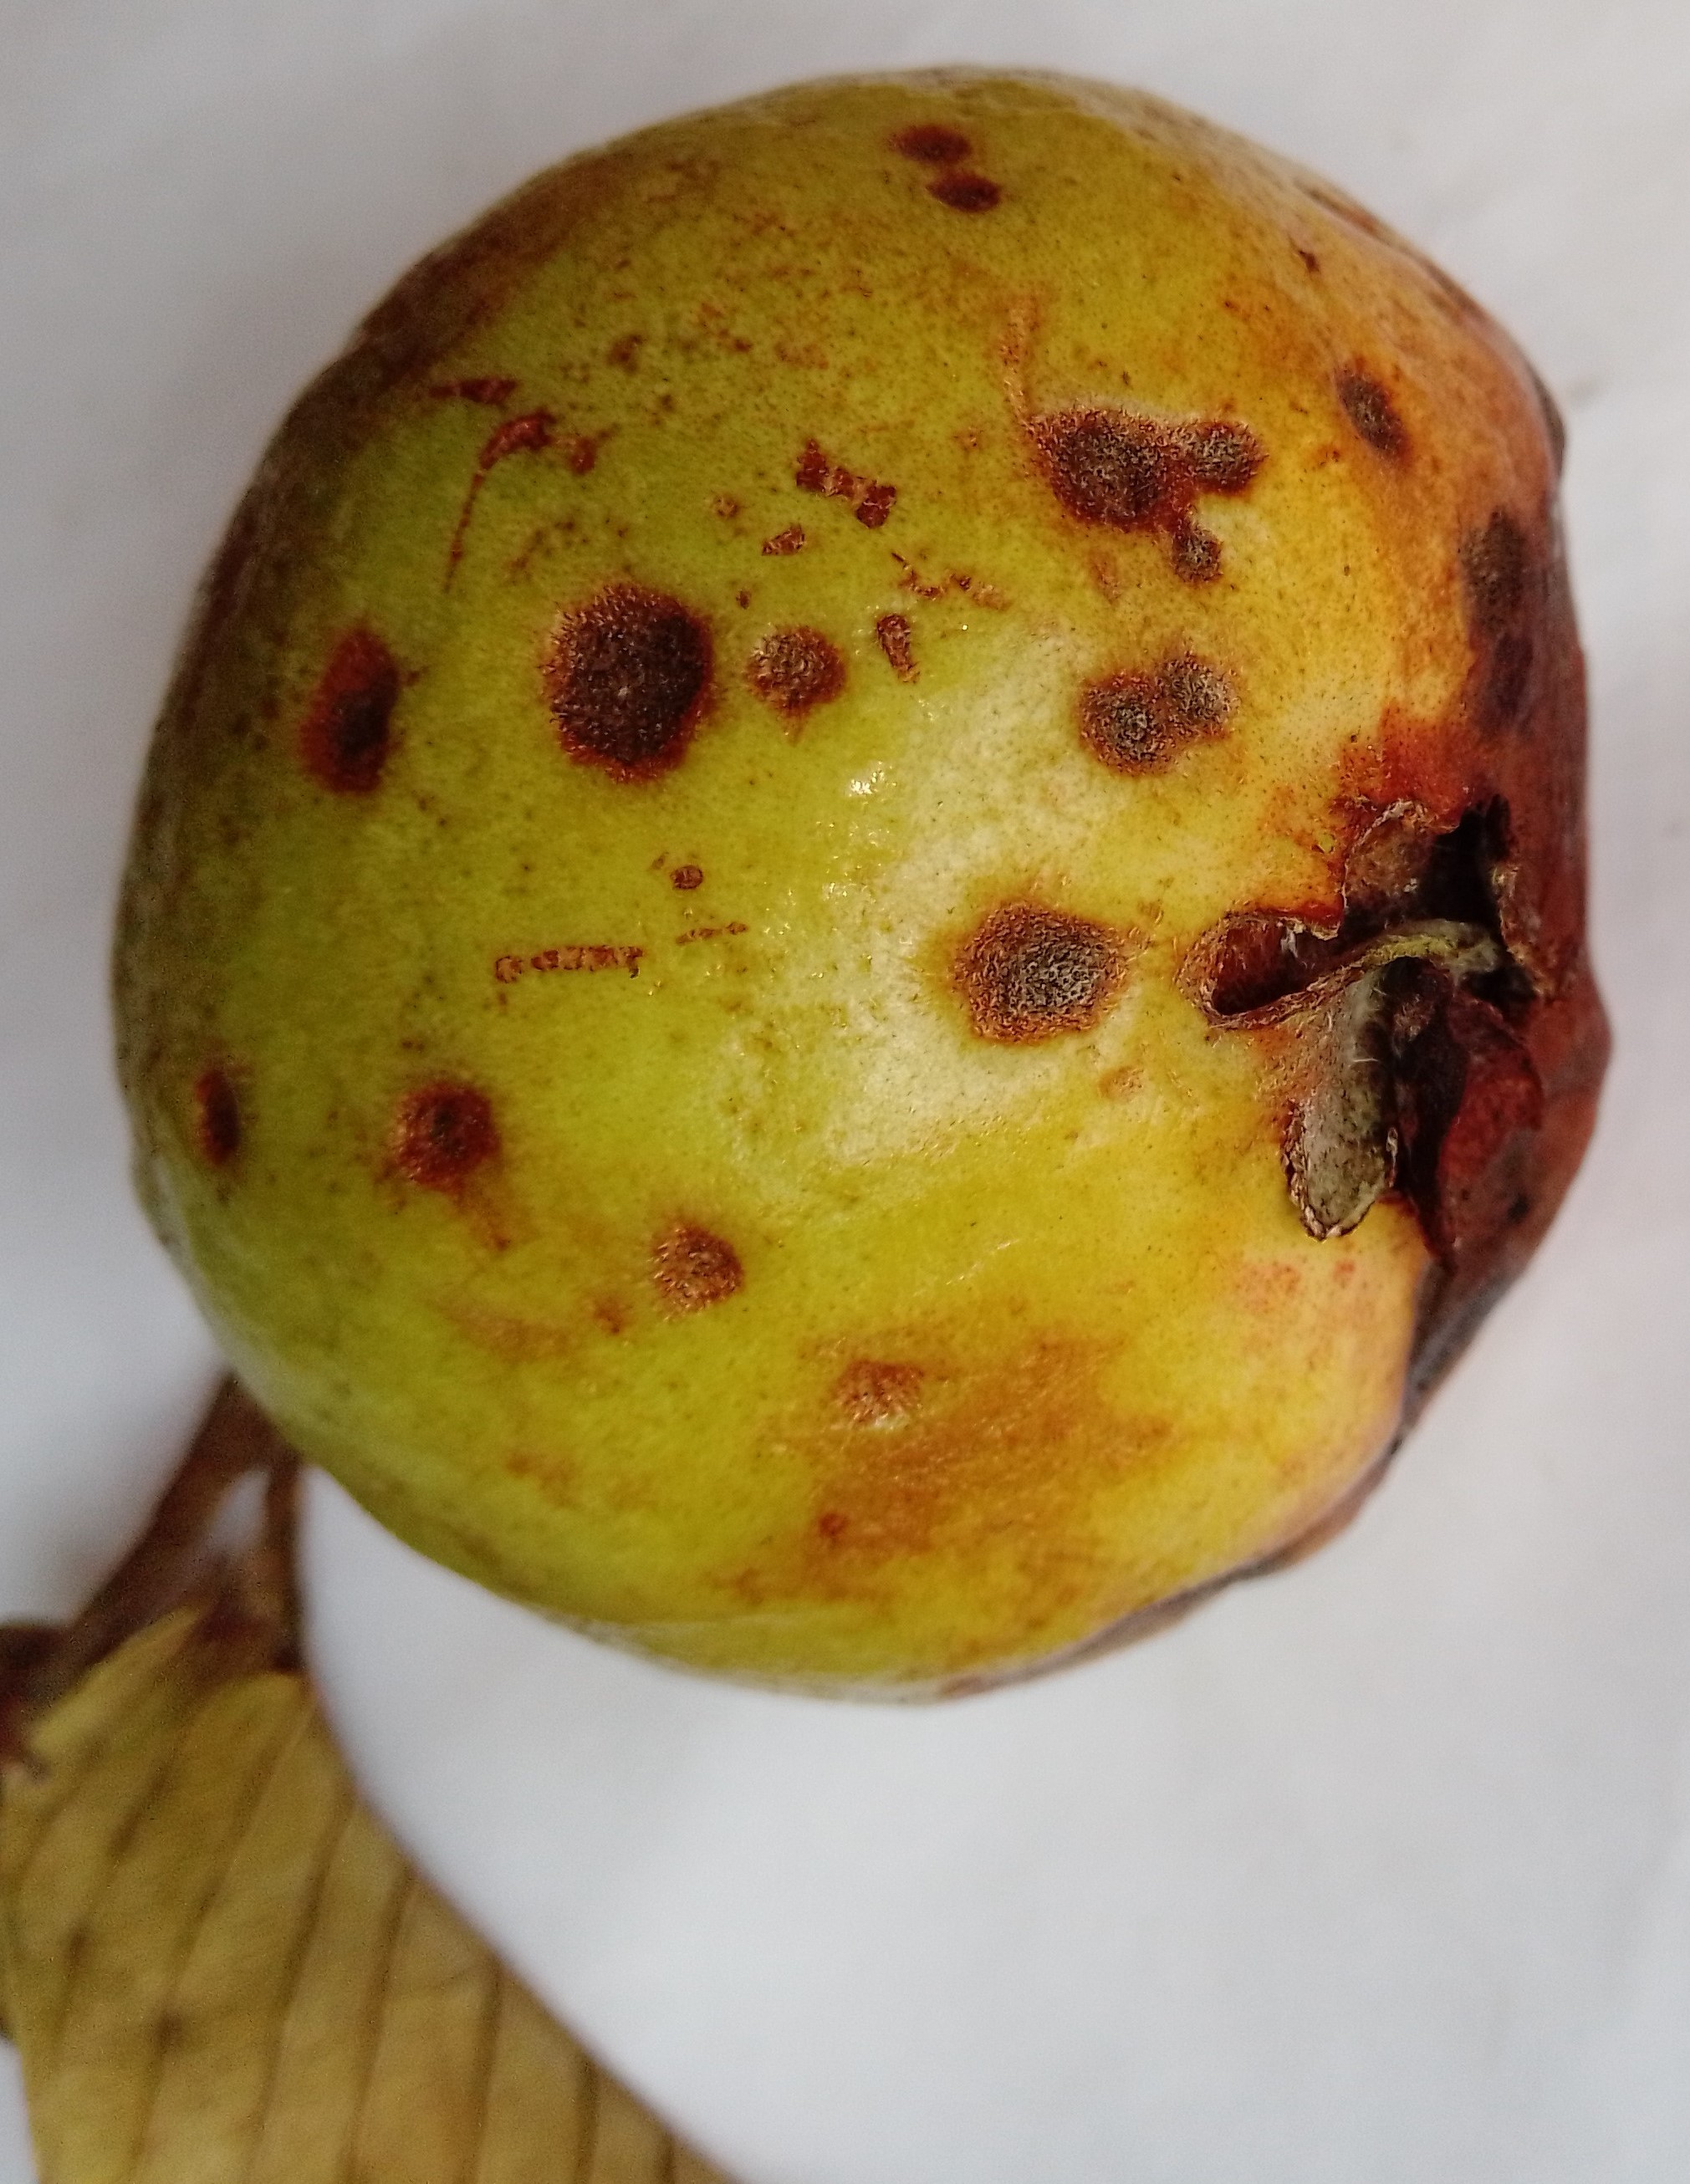
Fruit: guava
Condition: rotten